Inner City (Budapest)

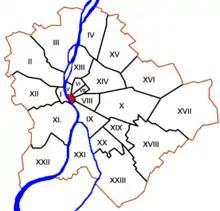
Location of the historic Inner City within Budapest

Inner City the central part of Budapest. It is more or less equivalent with the historic old town of Pest.